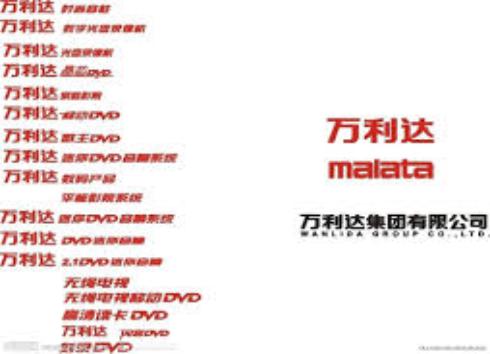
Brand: malata-1
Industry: Electronic